Eurocontrol

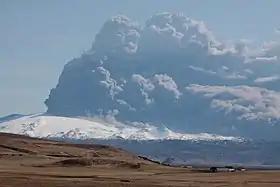
The eruption of Eyjafjallajökull in 2010 disrupted air traffic over large parts of Europe.

Eurocontrol takes center stage in managing air traffic disruptions within Europe to guarantee the continuity of safe and efficient air operations during crises. For instance, the 2010 Icelandic Volcanic Ash Crisis saw the involvement of Eurocontrol in providing relevant data to the national authorities and air traffic control agencies to reduce airspace closure to a minimum. Moreover, during the COVID-19 pandemic, Eurocontrol supported the monitoring of the steep decline in air traffic through strategic responses toward the adjustment of flight plans and, therefore, mitigating operational challenges. Much of these efforts are managed through the Network Manager function of Eurocontrol, which enables the real-time monitoring of air traffic and oversees the implementation of contingency plans during emergencies such as natural calamities, industrial strikes, and adverse weather. This would be the necessary central coordination that sustains the resilience of Europe's air traffic network during crises.